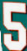
Number: 5